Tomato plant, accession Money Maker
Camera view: bottom (45 deg); turntable rotation: 330 degrees
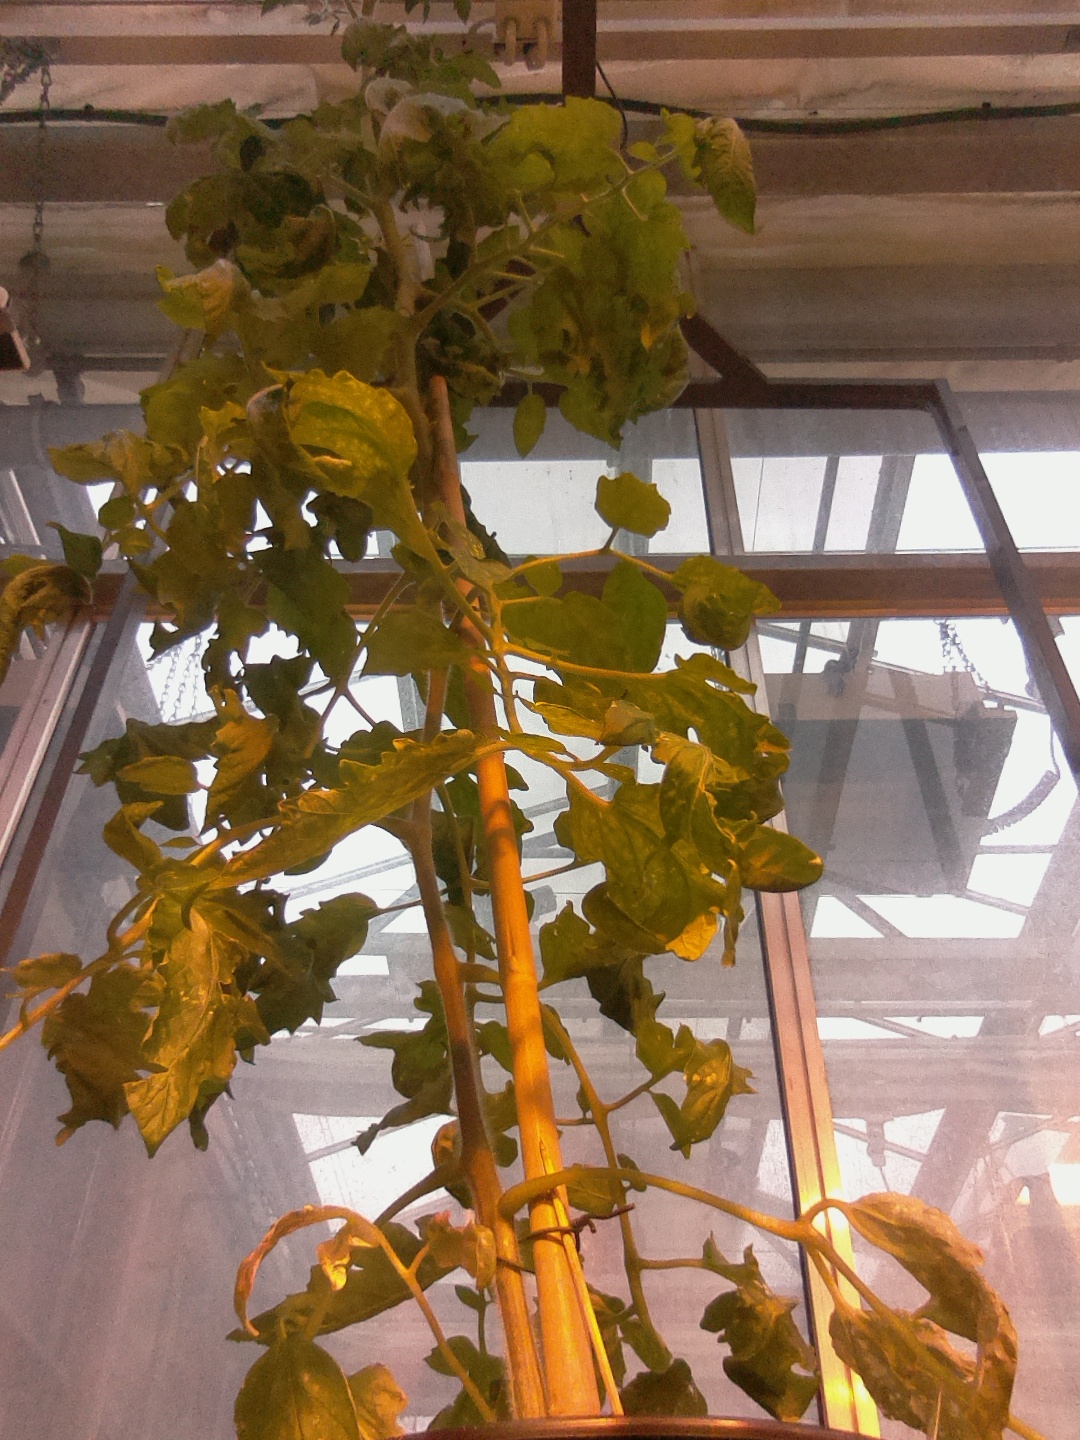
BBCH growth stage 67: Full flowering, 70%-80% of flowers open, more petals falling